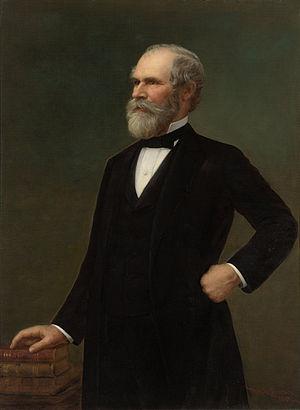
Aaron Galusha Grow, né le 31 août 1823 à Ashford et mort le 31 mars 1907 à Scranton, est un homme politique américain. Membre du Parti républicain, il est membre de la Chambre des représentants des États-Unis de 1851 à 1863 et de 1894 à 1903. Il en est également le président de 1861 à 1863.